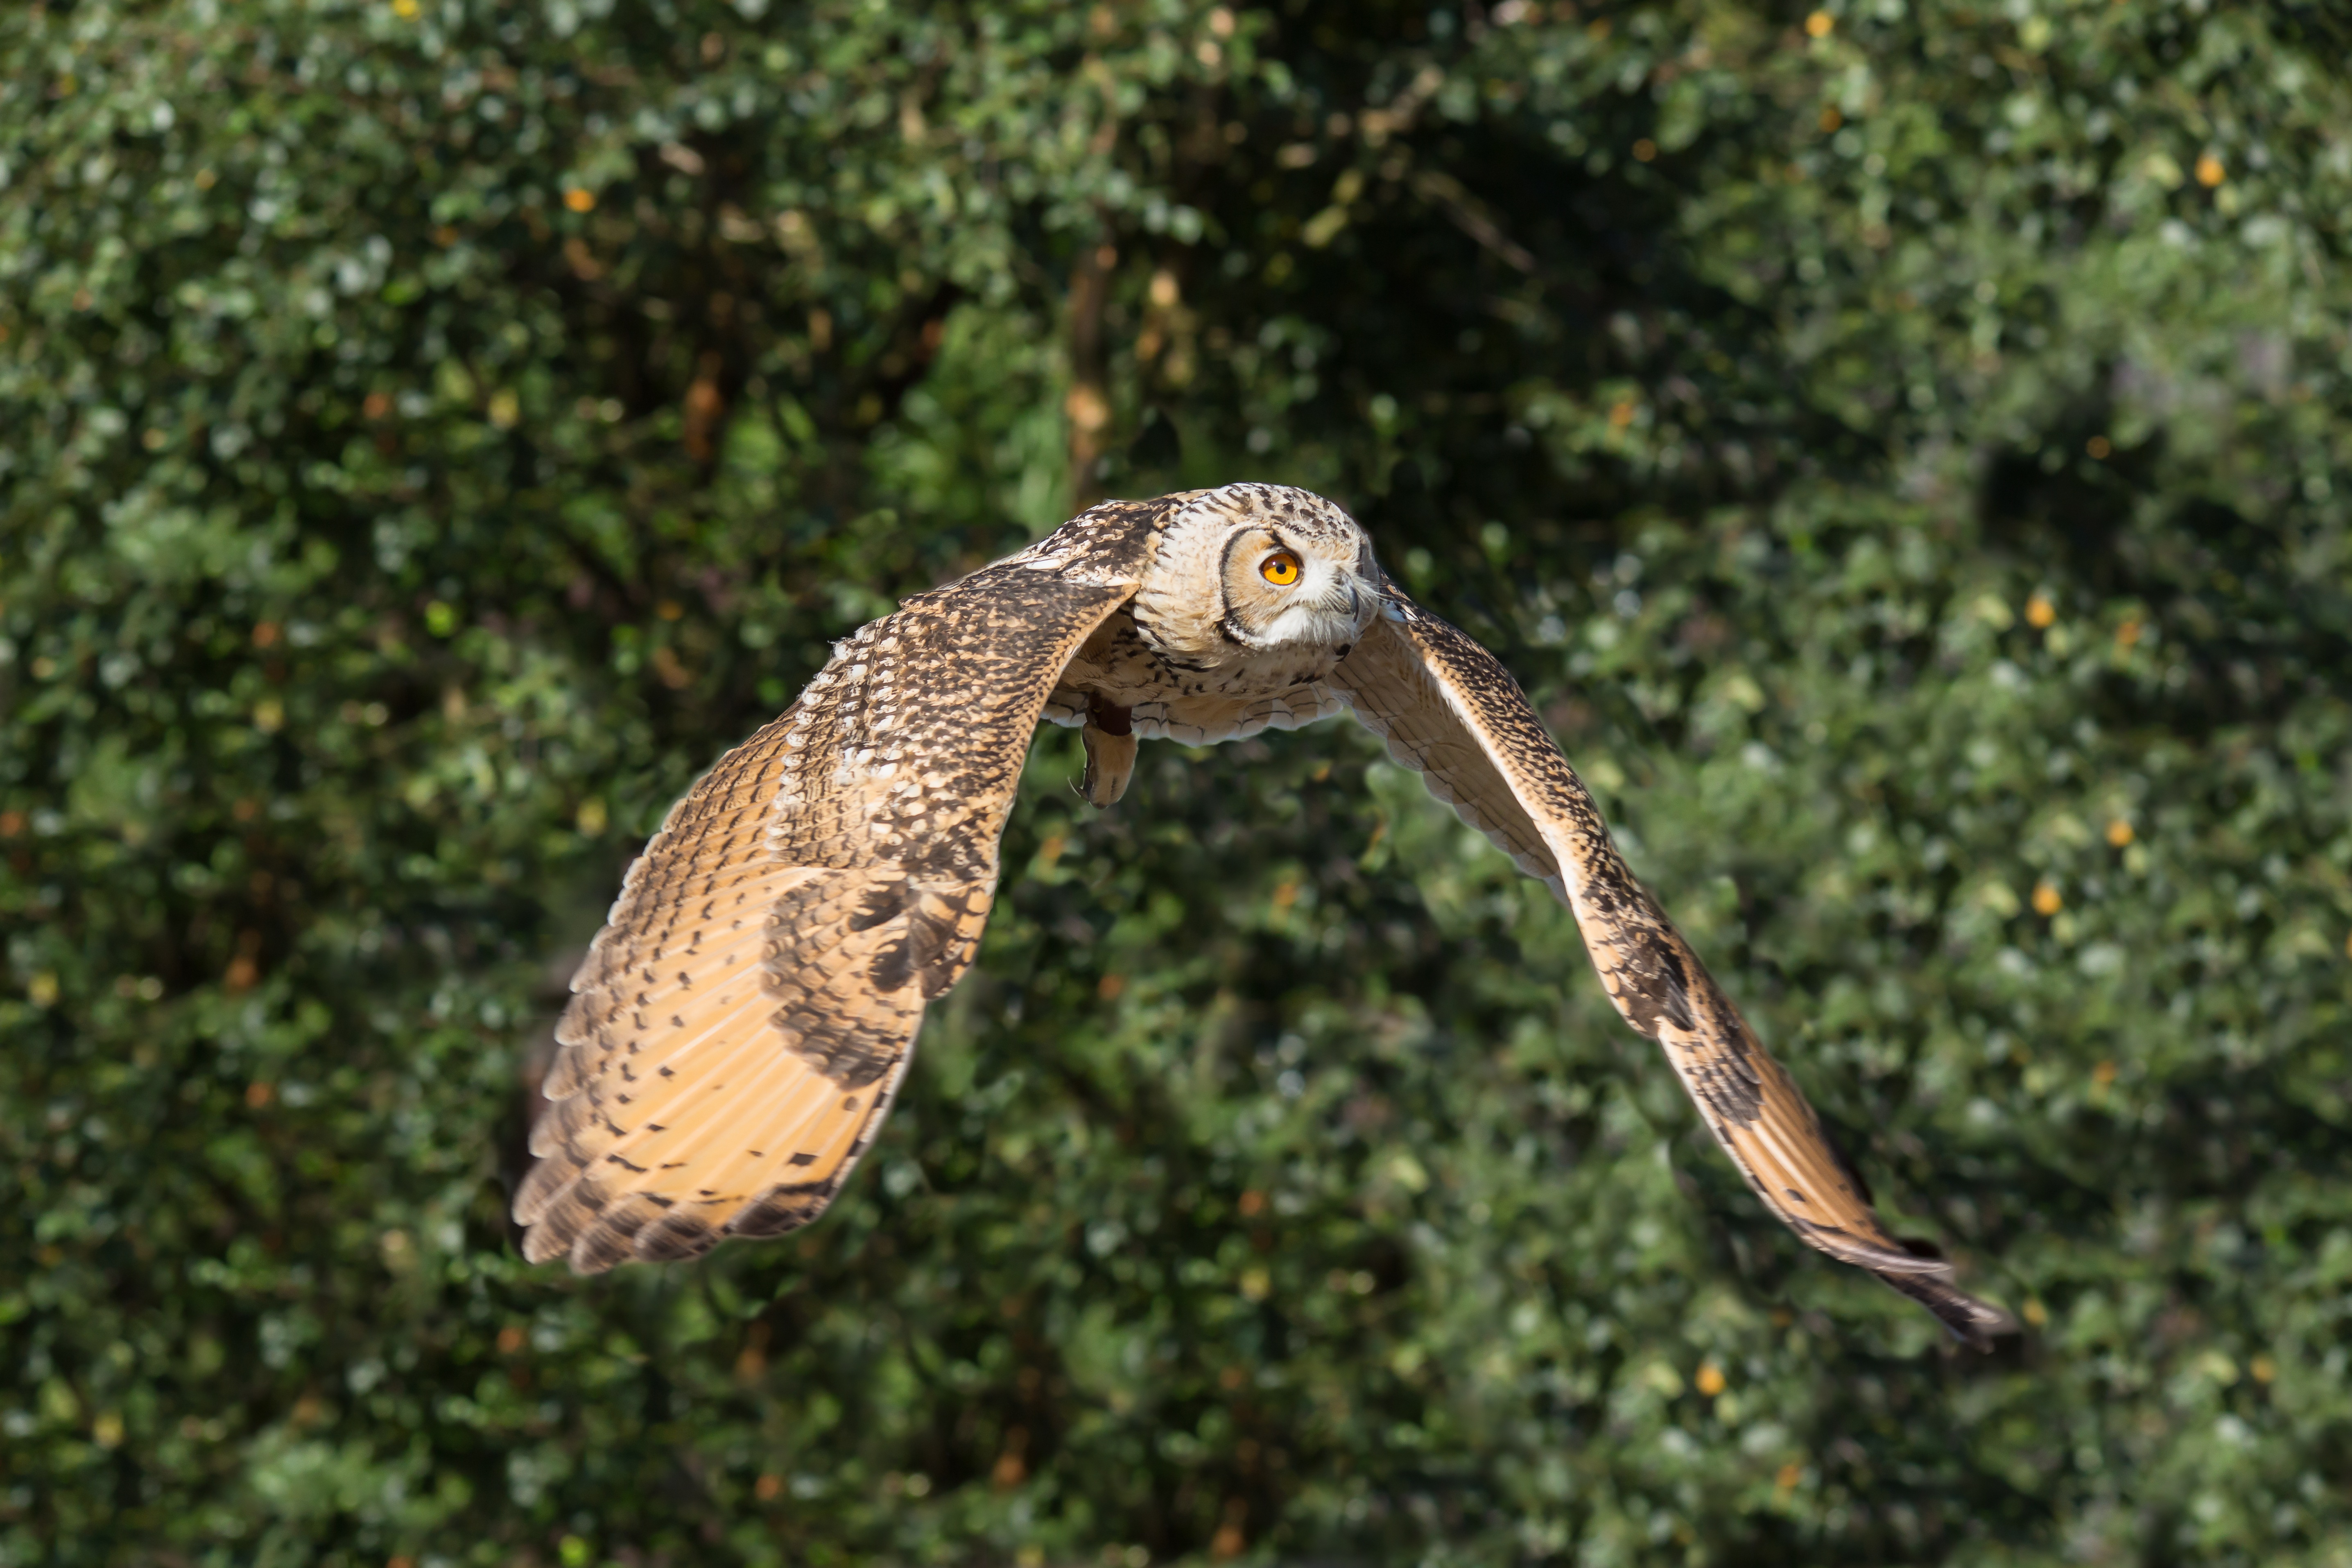
nature, bird, animal, flying, wildlife, wild, beak, moth, predator, owl, feather, fauna, raptor, invertebrate, hunter, prey, macro photography